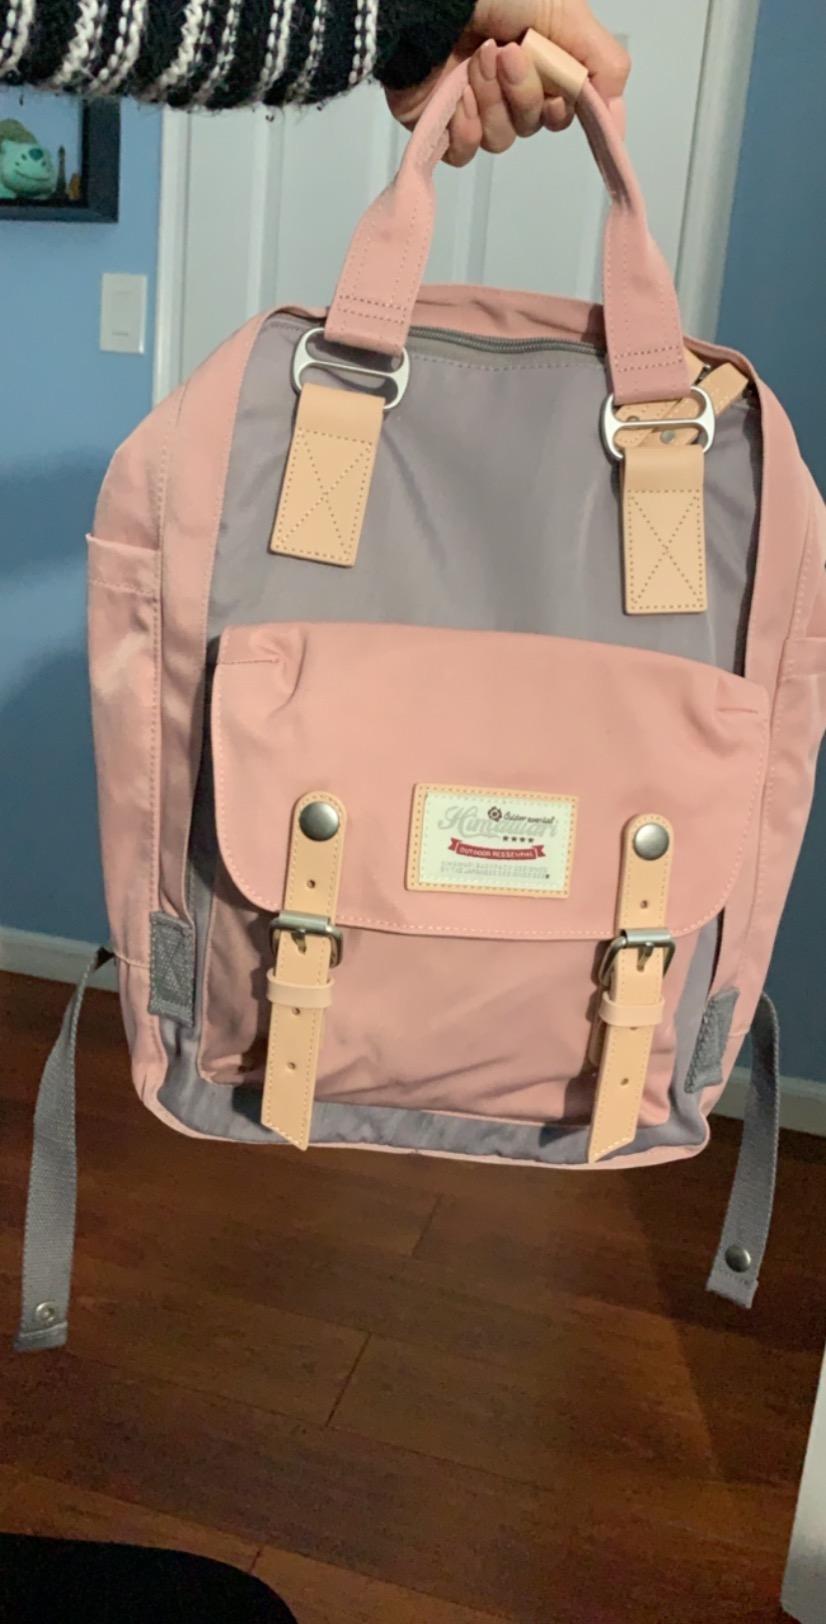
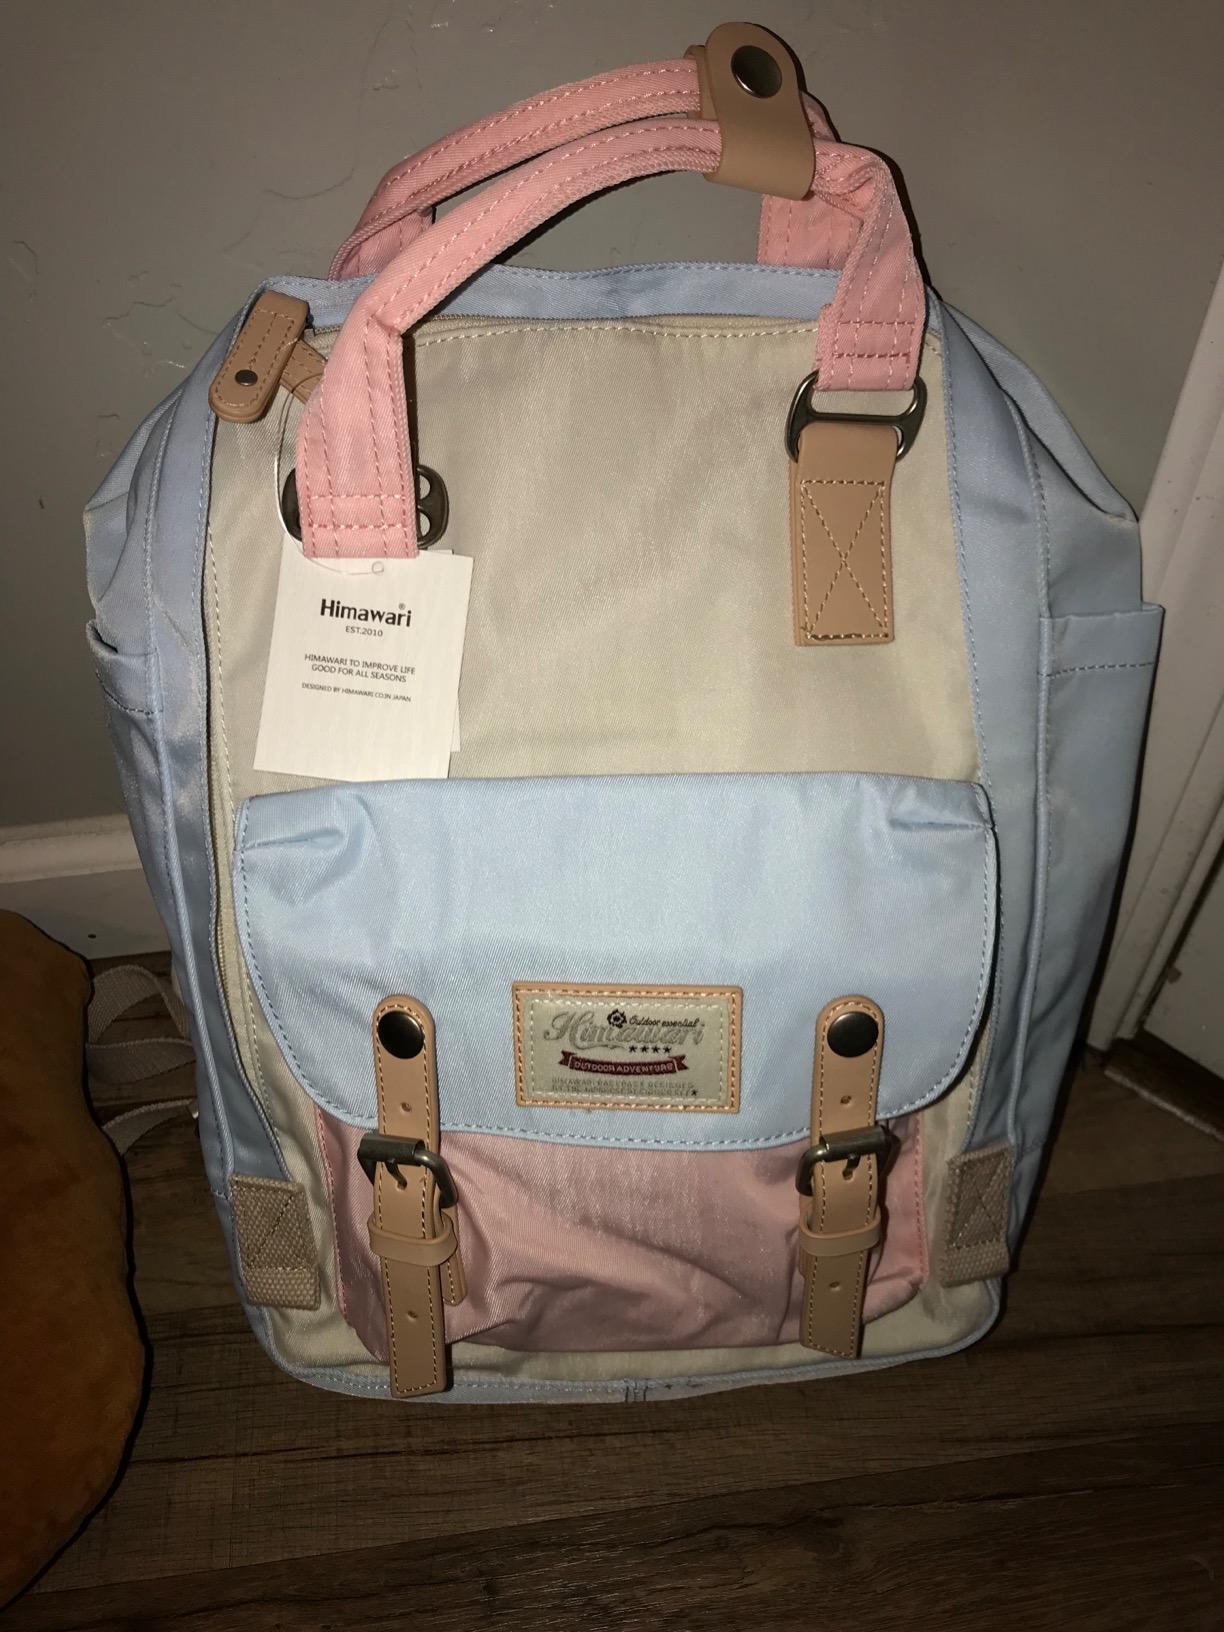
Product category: bag
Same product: no